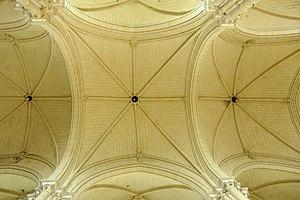
Le gothique angevin, ou gothique Plantagenêt, ou encore gothique de l'Ouest, est une variante de l’architecture gothique classique.